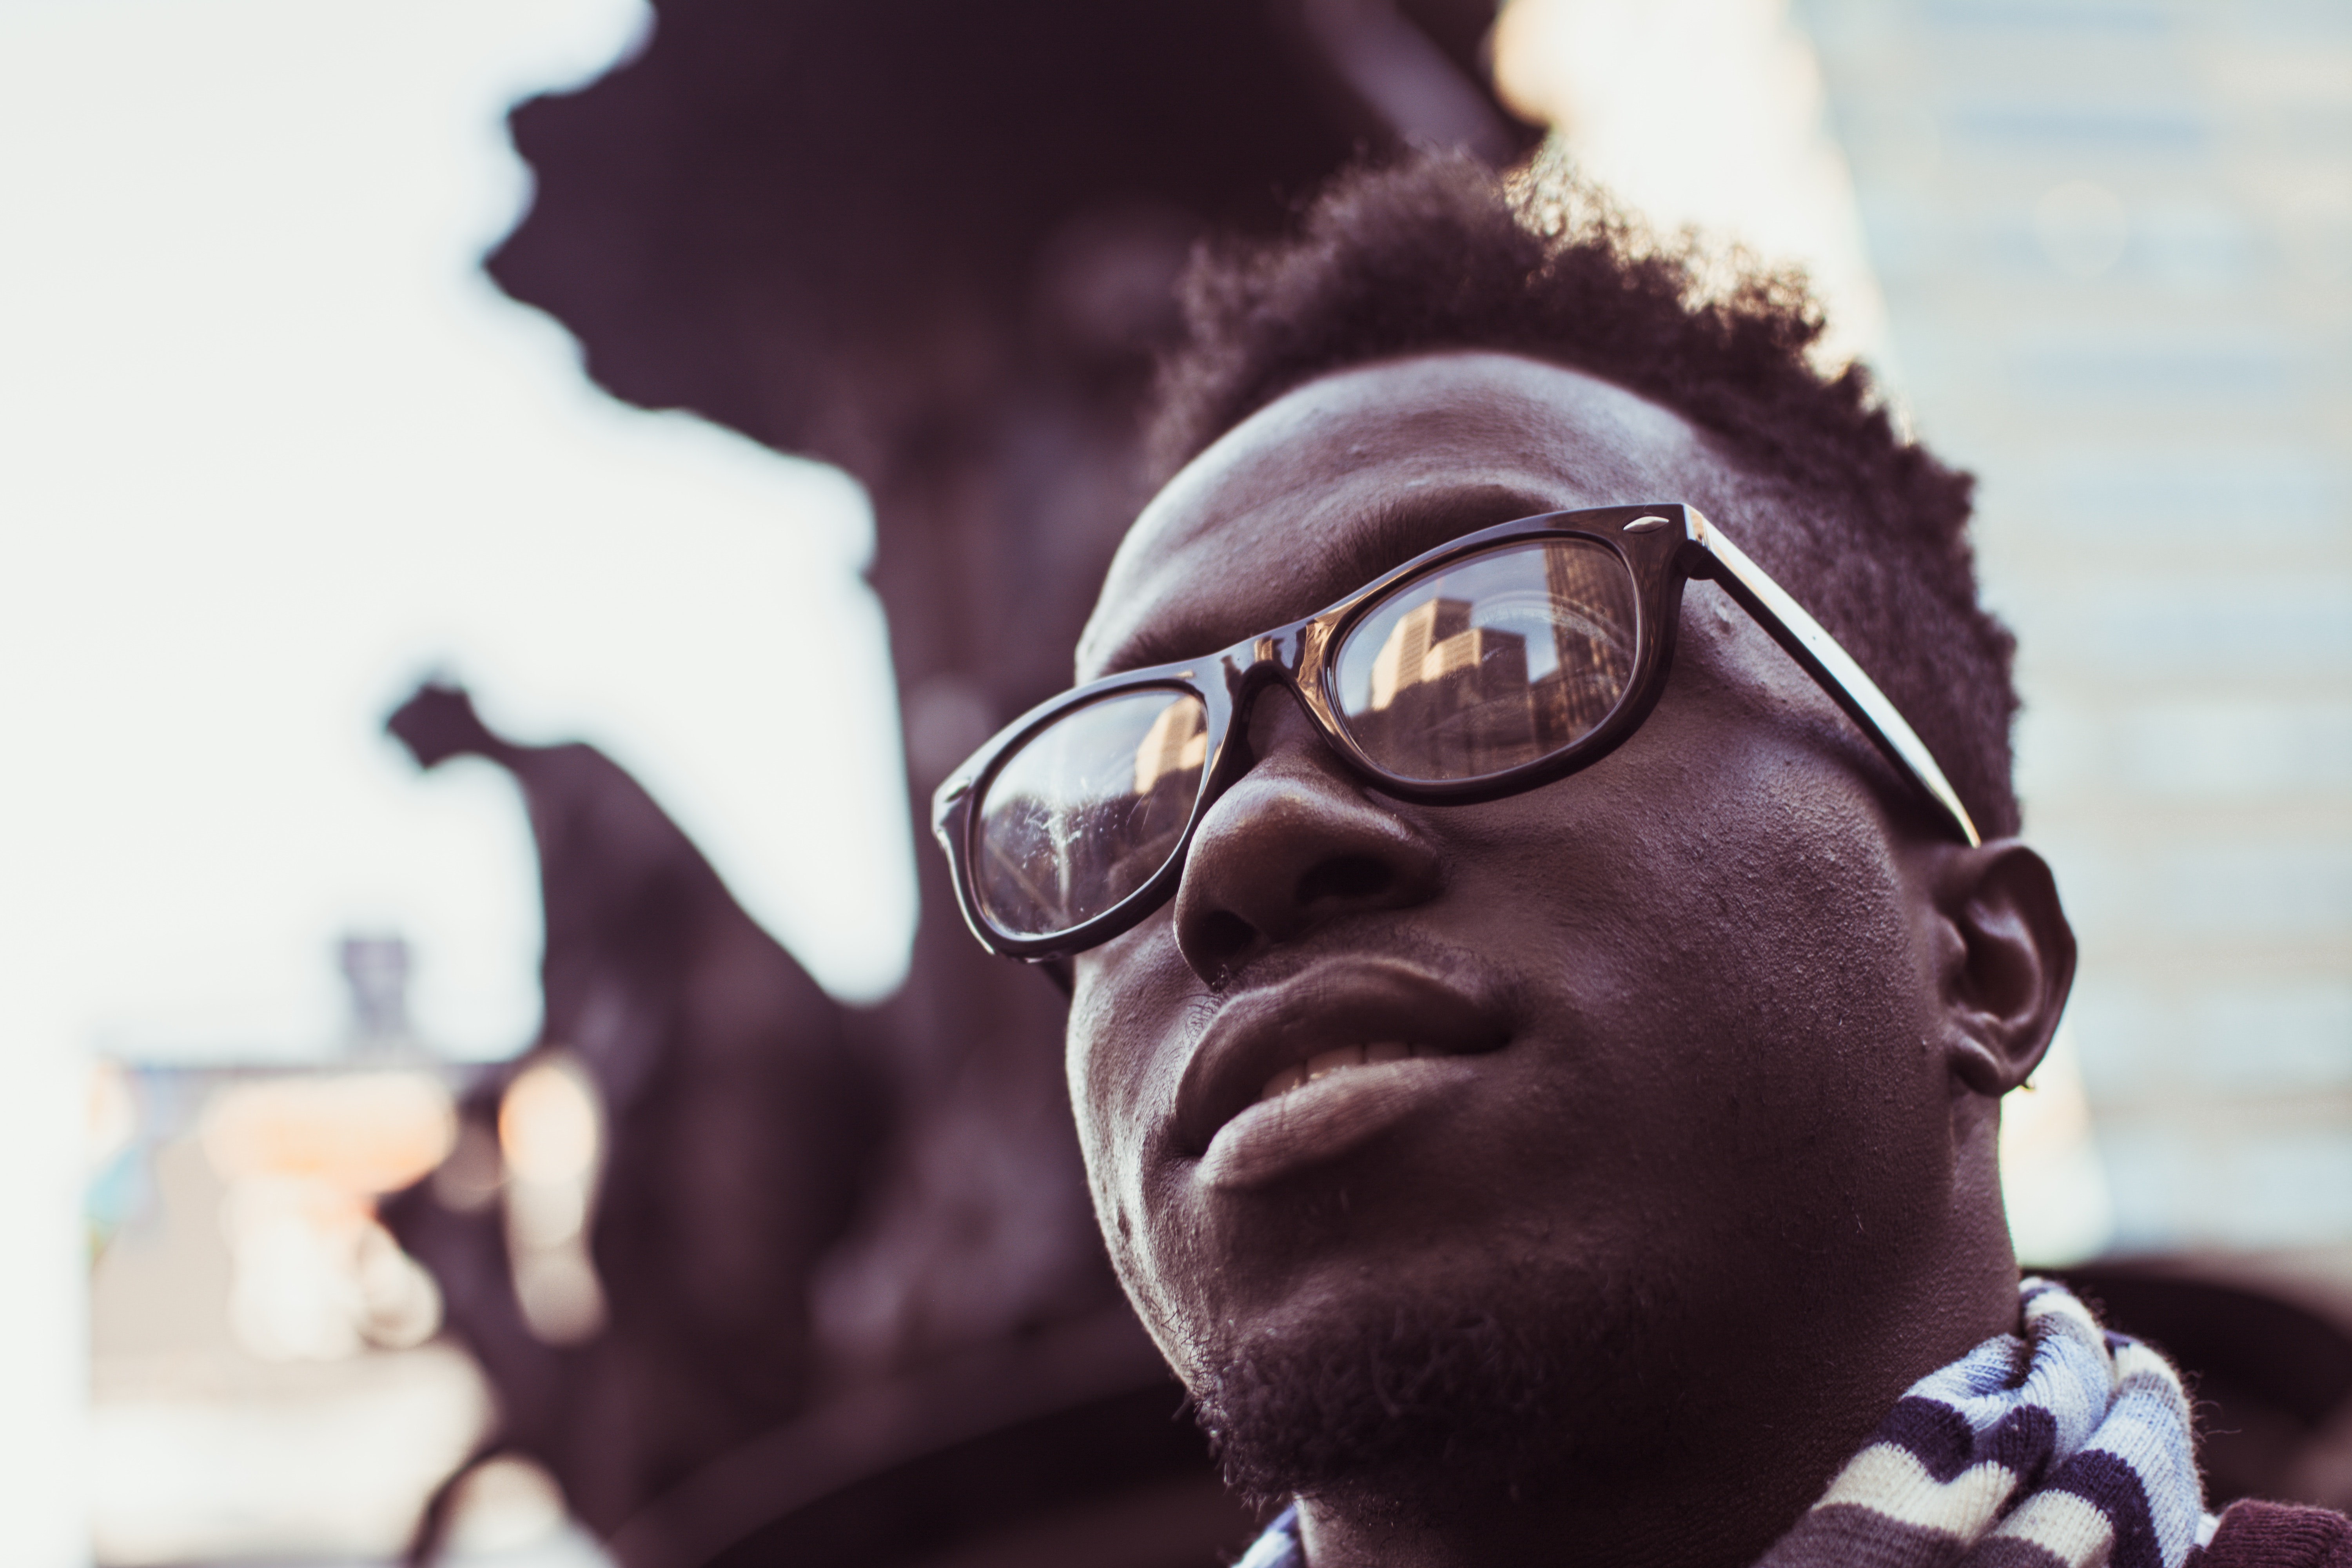
eyewear, glasses, cool, sunglasses, human, close up, photography, smile, vision care, afro, black hair